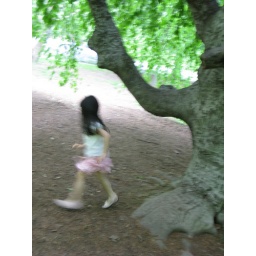
adorable little girl with a giant flower in her hair. stealth photos are hard when the parents are RIGHT THERE.